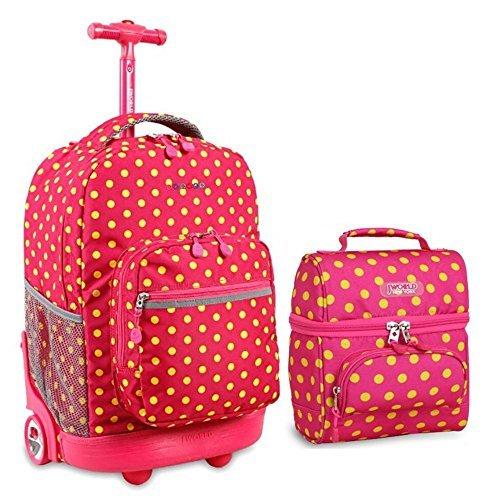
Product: J World Combo Rolling Backpack & Lunch Bag Back to School Bundle Set Sunrise / Corey, Pink Buttons
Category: Clothing, Shoes & Jewelry | Luggage & Travel Gear | Backpacks | Kids' Backpacks
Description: Bundle contains one Sunrise Rolling Backpack and one Corey Lunch Bag.
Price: $53.92
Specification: ShippingInformation:Viewshippingratesandpolicies|Manufacturer:JWorldSportsIncParentCode|ASIN:B0752G3J8Y